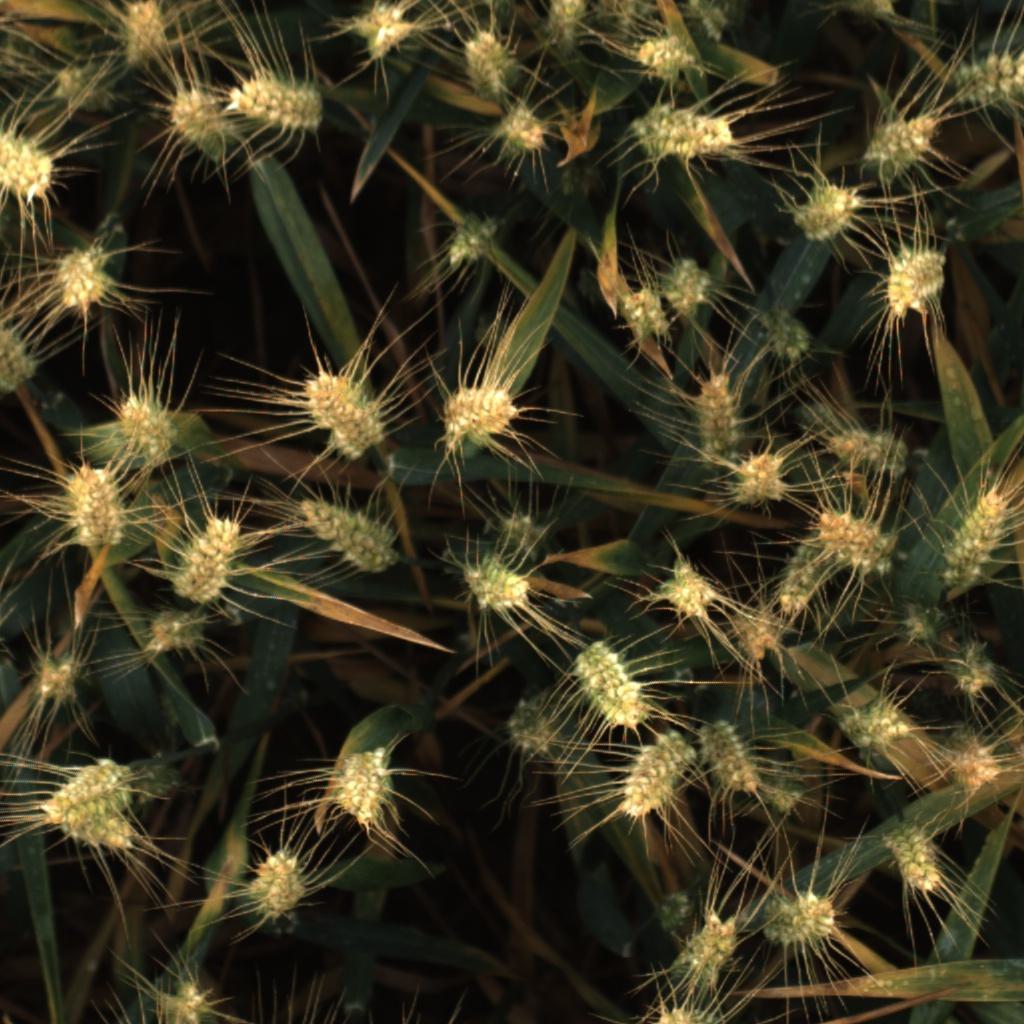
Country: UK
Location: Rothamsted
Wheat development stage: Filling - Ripening